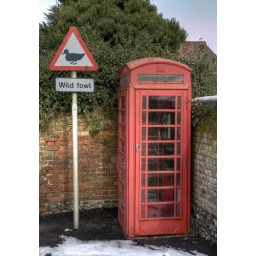
Traditional red telephone box in the village of Bredgar, Kent.